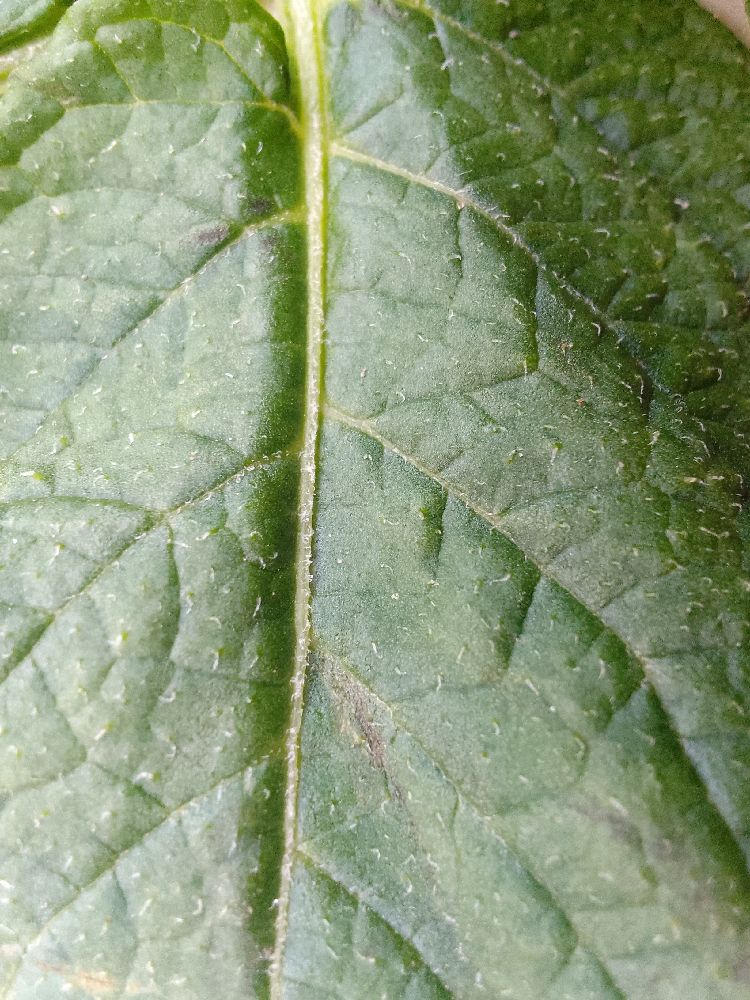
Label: Healthy